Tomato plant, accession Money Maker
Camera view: bottom (45 deg); turntable rotation: 150 degrees
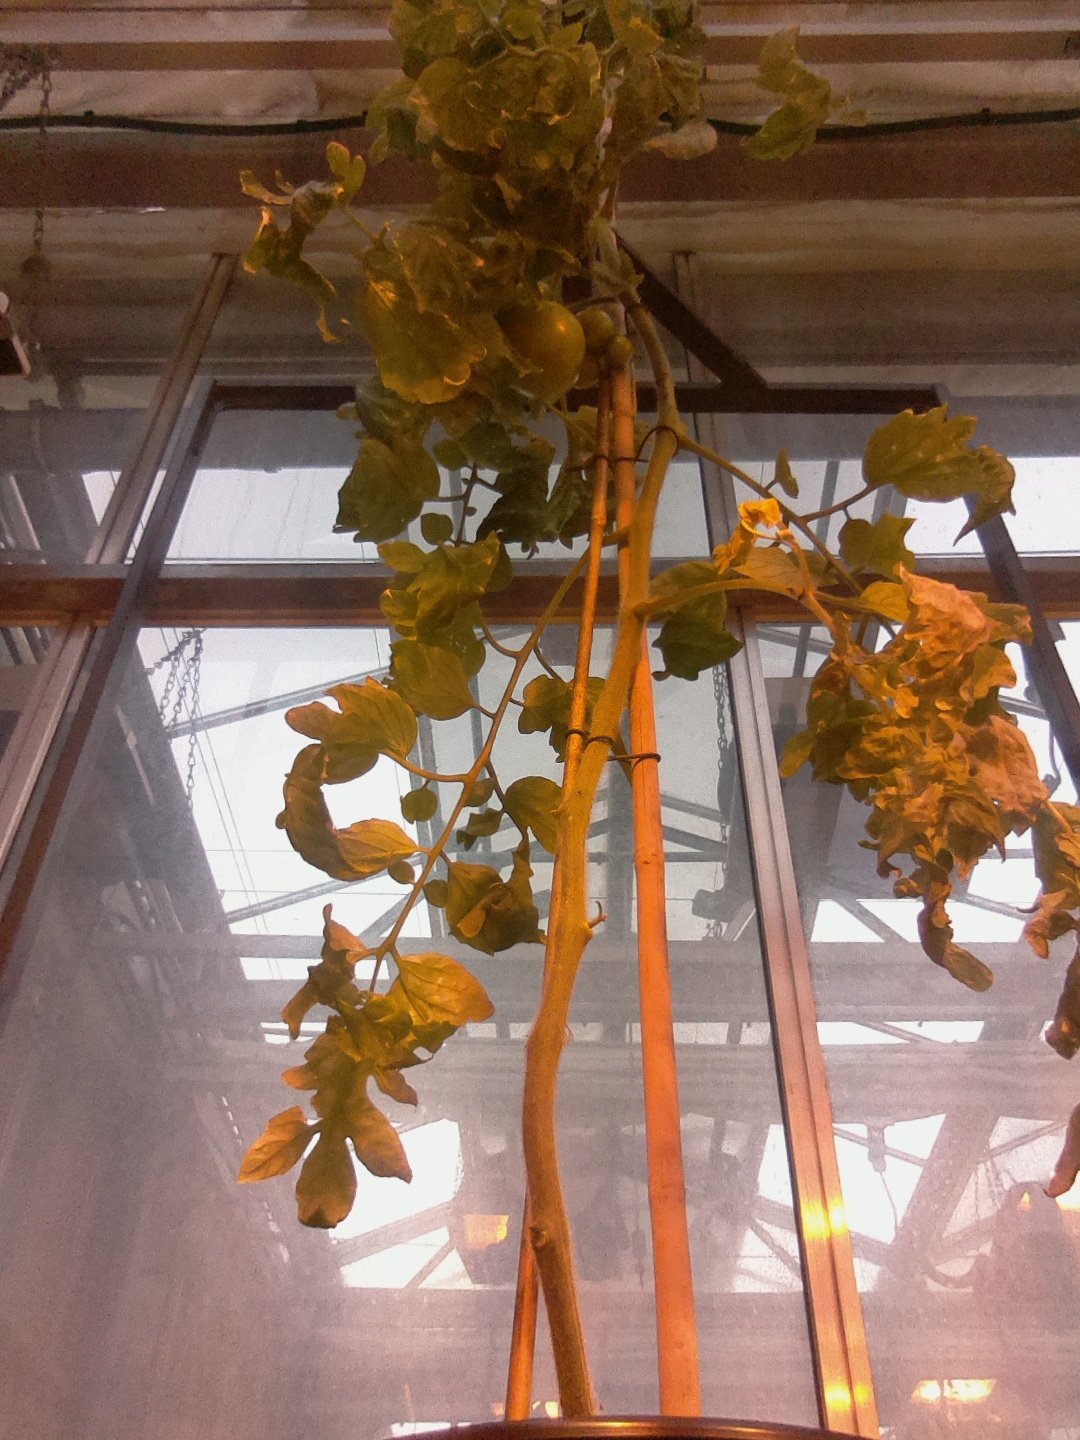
BBCH growth stage 79: 90% -100% of final fruit size